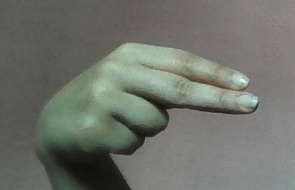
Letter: ain